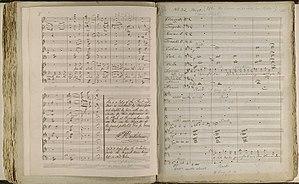
L'oratorio Elias op. 70 a été composé par Felix Mendelssohn en 1846, après l'immense succès remporté par son Paulus. Le livret s'appuie sur le portrait que fait le récit biblique du prophète Élie, au premier livre des Rois, ainsi que sur d'autres textes bibliques. Personnage haut en couleur, plein de fougue et de zèle, Élie progresse au fil de l'oratorio dans la connaissance de lui-même et de Dieu.